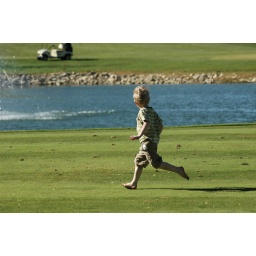
apparently, golfing is much more fun when your golf partners launch balls over the green right into the water.